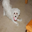
Label: dog